Blondie (1938 film)

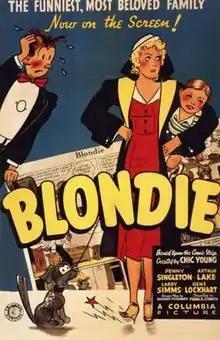

Blondie is a 1938 American comedy film directed by Frank Strayer, based on the comic strip of the same name, created by Chic Young. The screenplay was written by Richard Flournoy.